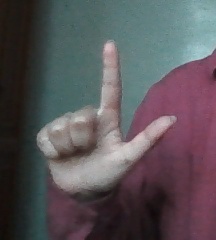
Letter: laam